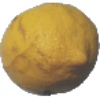
Label: Lemon 1